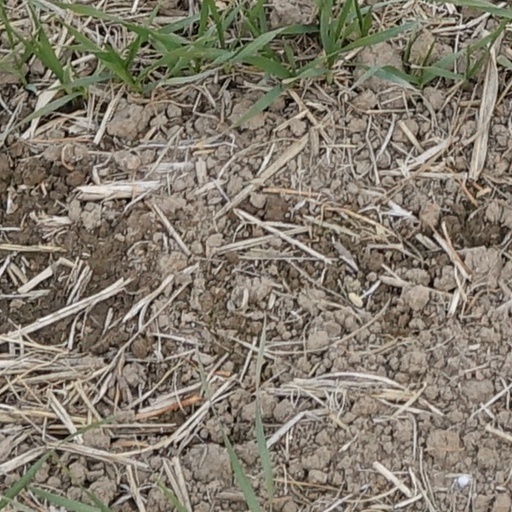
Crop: wheat